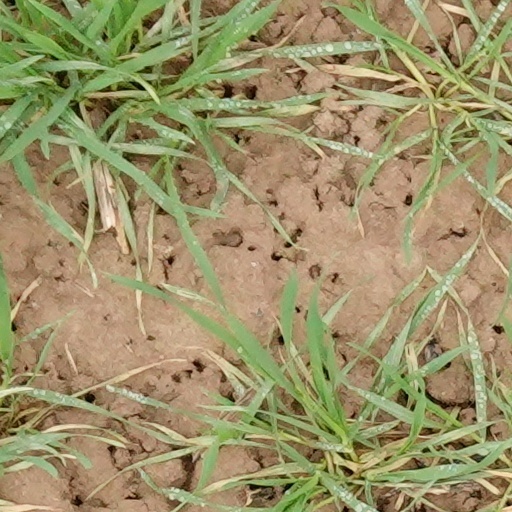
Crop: wheat